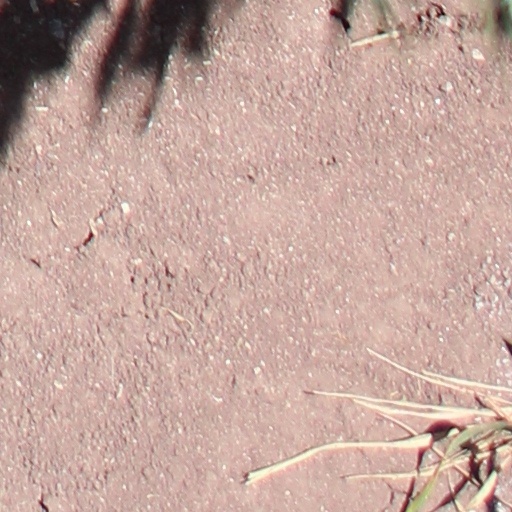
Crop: wheat